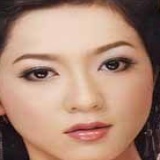
ca sĩ Hà Thanh Xuân